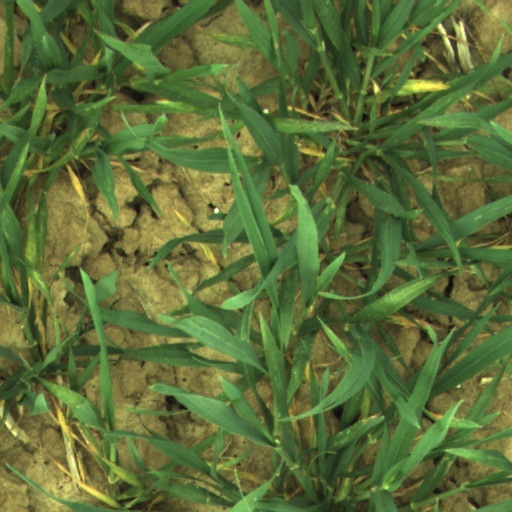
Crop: wheat